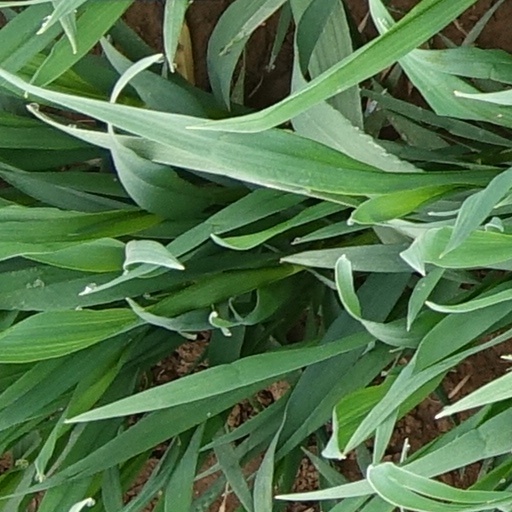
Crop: wheat